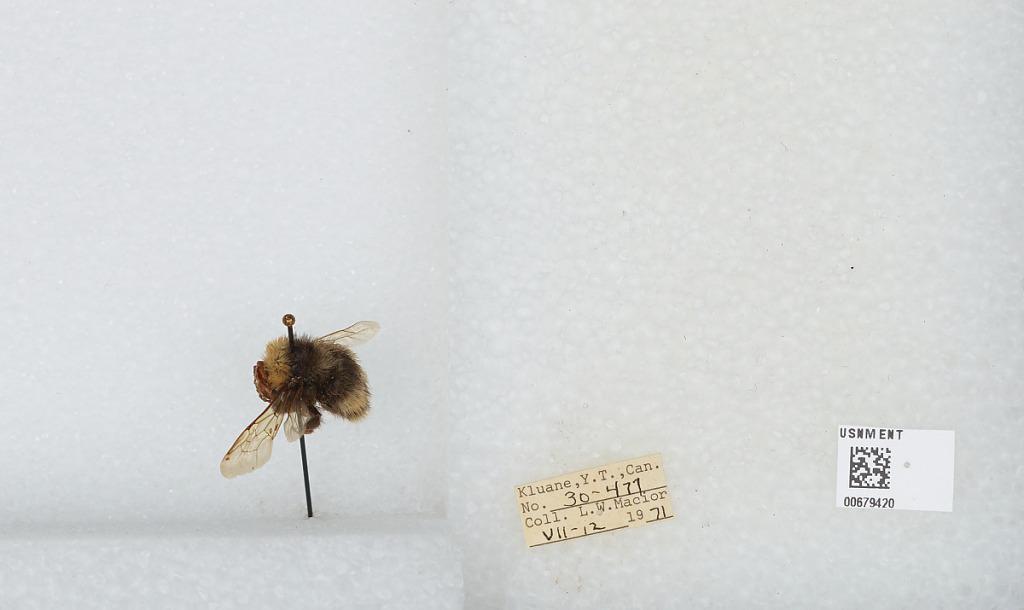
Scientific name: Bombus (Bombus) occidentalis Greene
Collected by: L. Macior
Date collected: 1971-7-12
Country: Canada
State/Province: Yukon Territory
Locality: Kluane
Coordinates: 60.75, -139.5